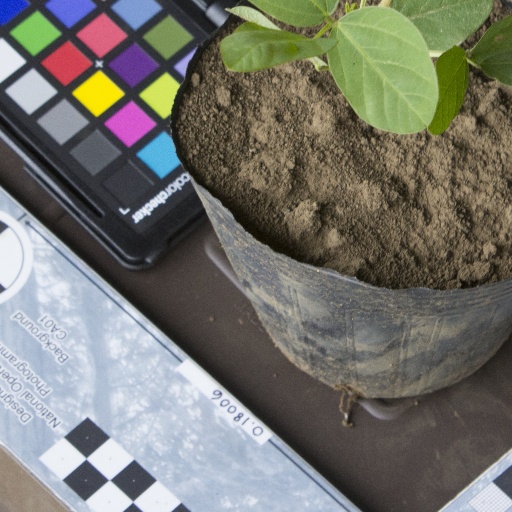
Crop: soybean